Garfield High School (Seattle)

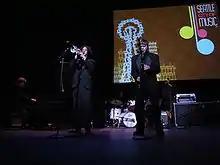
Garfield High School jazz quintet at Paramount Theatre in Seattle in 2008

Garfield's jazz program has won state, national and international awards and accolades in big band, combo and individual categories. Jazz Ensemble I has toured Europe numerous times, visiting the Netherlands, France, Switzerland, Germany, Belgium, Austria, Italy, and playing at venues including the Montreux and North Sea Jazz Festivals. It has also attended the International Association of Jazz Educators' conference, as well as the Essentially Ellington Competition in New York City. It is the only band to win the first-place trophy in consecutive years (2003–04 and 2009–10) and the only band to have been invited to Essentially Ellington for ten consecutive years. Overall showings at Essentially Ellington have included 1999 (honorable mention), 2000 (honorable mention), 2002 (2nd place), 2003 (1st place), 2004 (1st place), 2006 (3rd place), 2008 (2nd place), 2009 (1st place), 2010 (1st place). The band was a finalist 2013–16, 2019–20, and 2022–24. Its consistent placement in national competitions and long history of national recognition indicate its status as one of the best high school jazz bands in the country.